Dositej Obradović

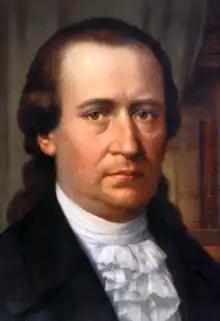

Dositej Obradović (17 February 1739 – 7 April 1811) was a Serbian writer, biographer, diarist, philosopher, pedagogue, educational reformer, linguist and the first minister of education of Serbia. An influential protagonist of the Serbian national and cultural renaissance, he advocated Enlightenment and rationalist ideas, while remaining a Serbian patriot and an adherent of the Serbian Orthodox Church.